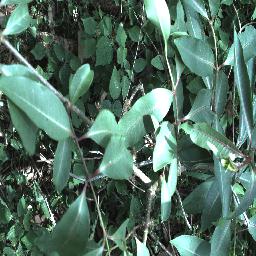
Label: rubber_vine